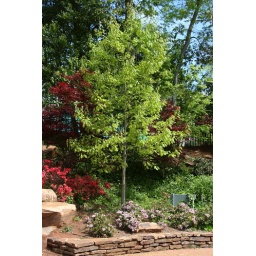
Donations can be made to plant a tree with a bronze plaque in honor or memory of a loved one.